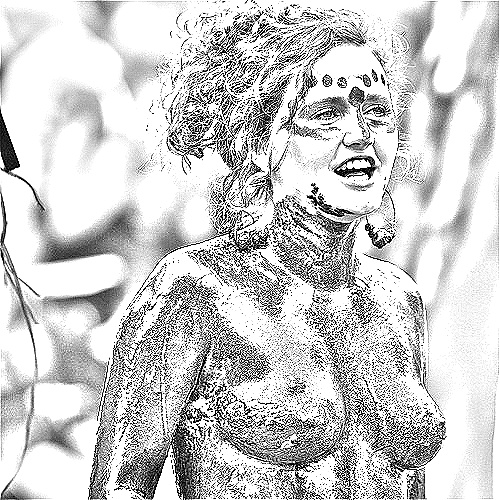
Portrait style: Sketch Portrait